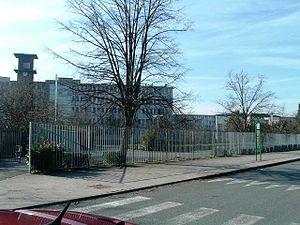
Lycée Robert Doisneau de Corbeil-Essonnes (91)
Corbeil-Essonnes est une commune française située à vingt-neuf kilomètres au sud-est de Paris, dans le département de l’Essonne en région Île-de-France, issue de la fusion en 1951 des communes de Corbeil et d'Essonnes.